Henry Quinteros

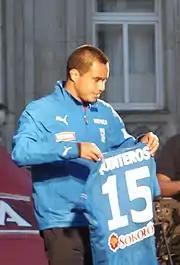
Quinteros with Lech Poznań

Henry Edson Quinteros Sánchez (born 19 October 1977) is a Peruvian former professional footballer who played as a midfielder. He is the older brother of Ronald Quinteros.